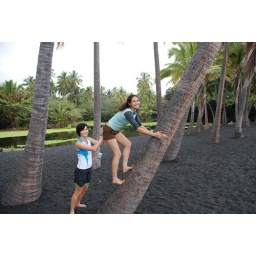
Awesome black sand beach formed by shattered lava when it hit the ocean after erupting underwater.